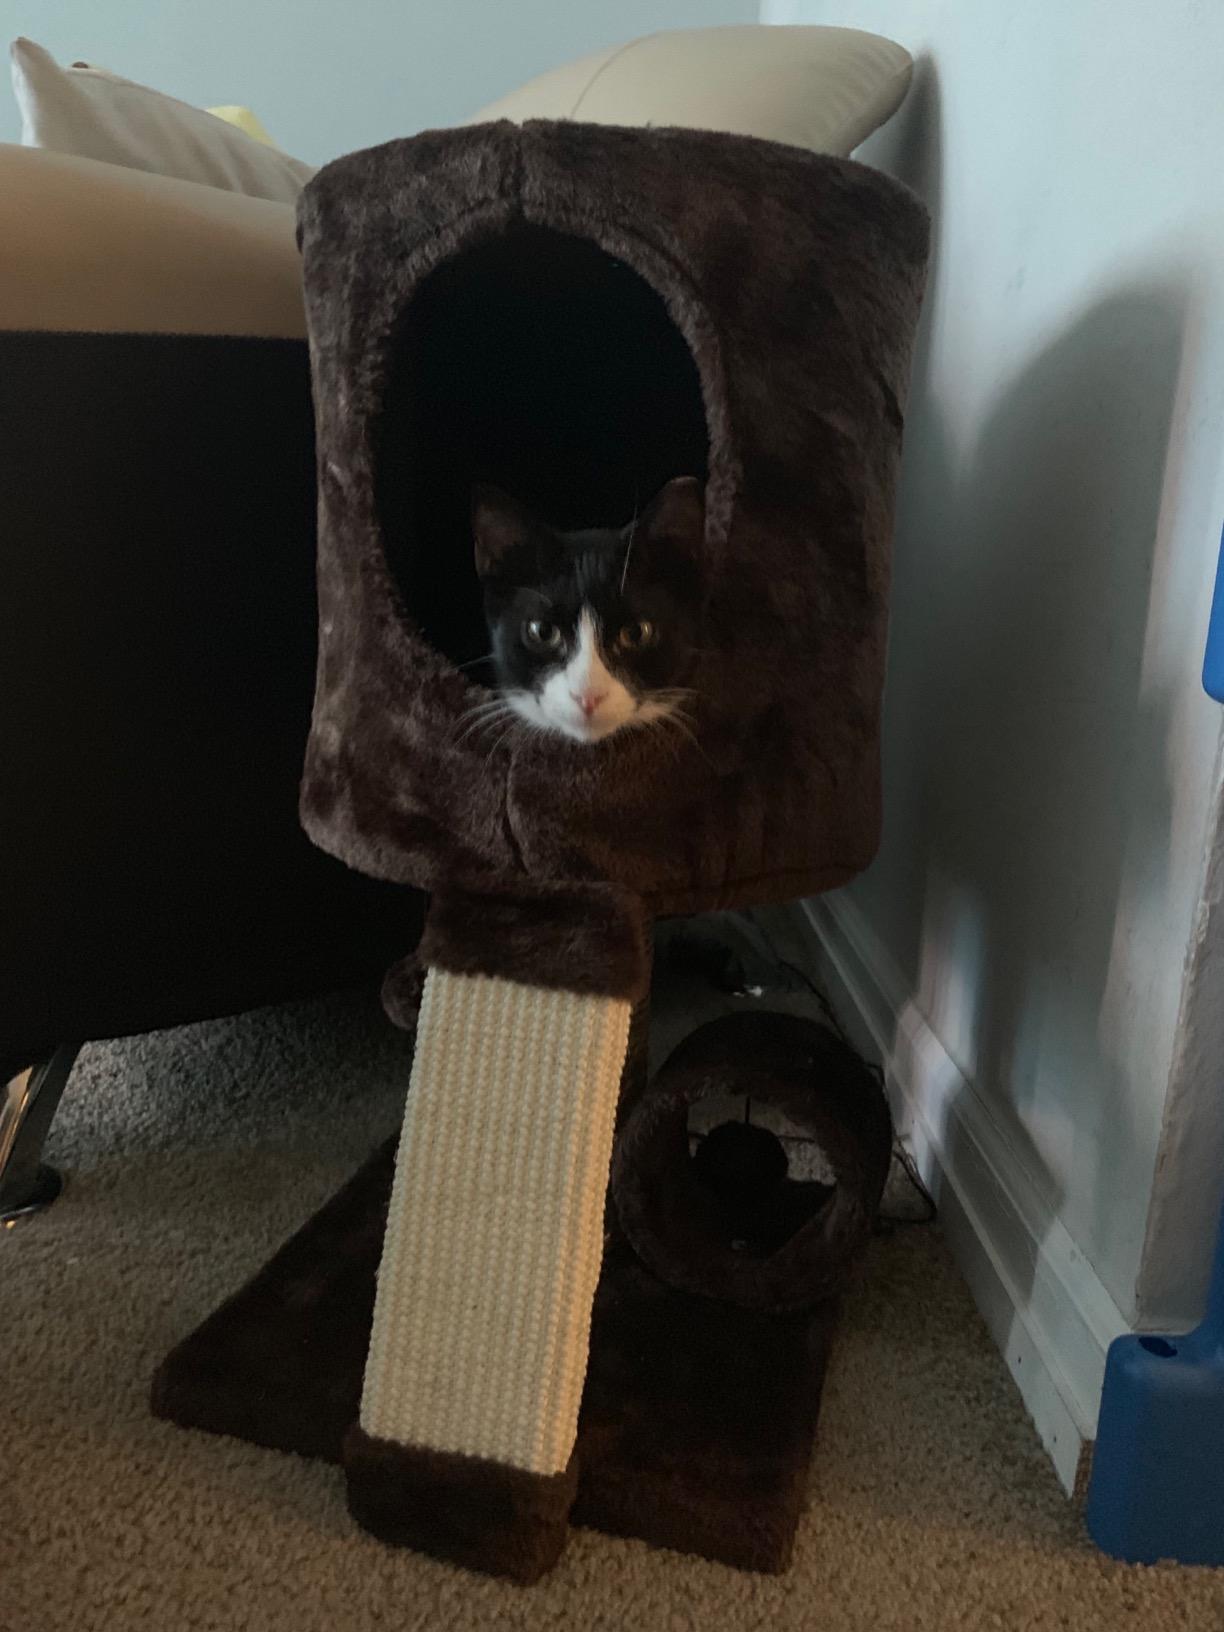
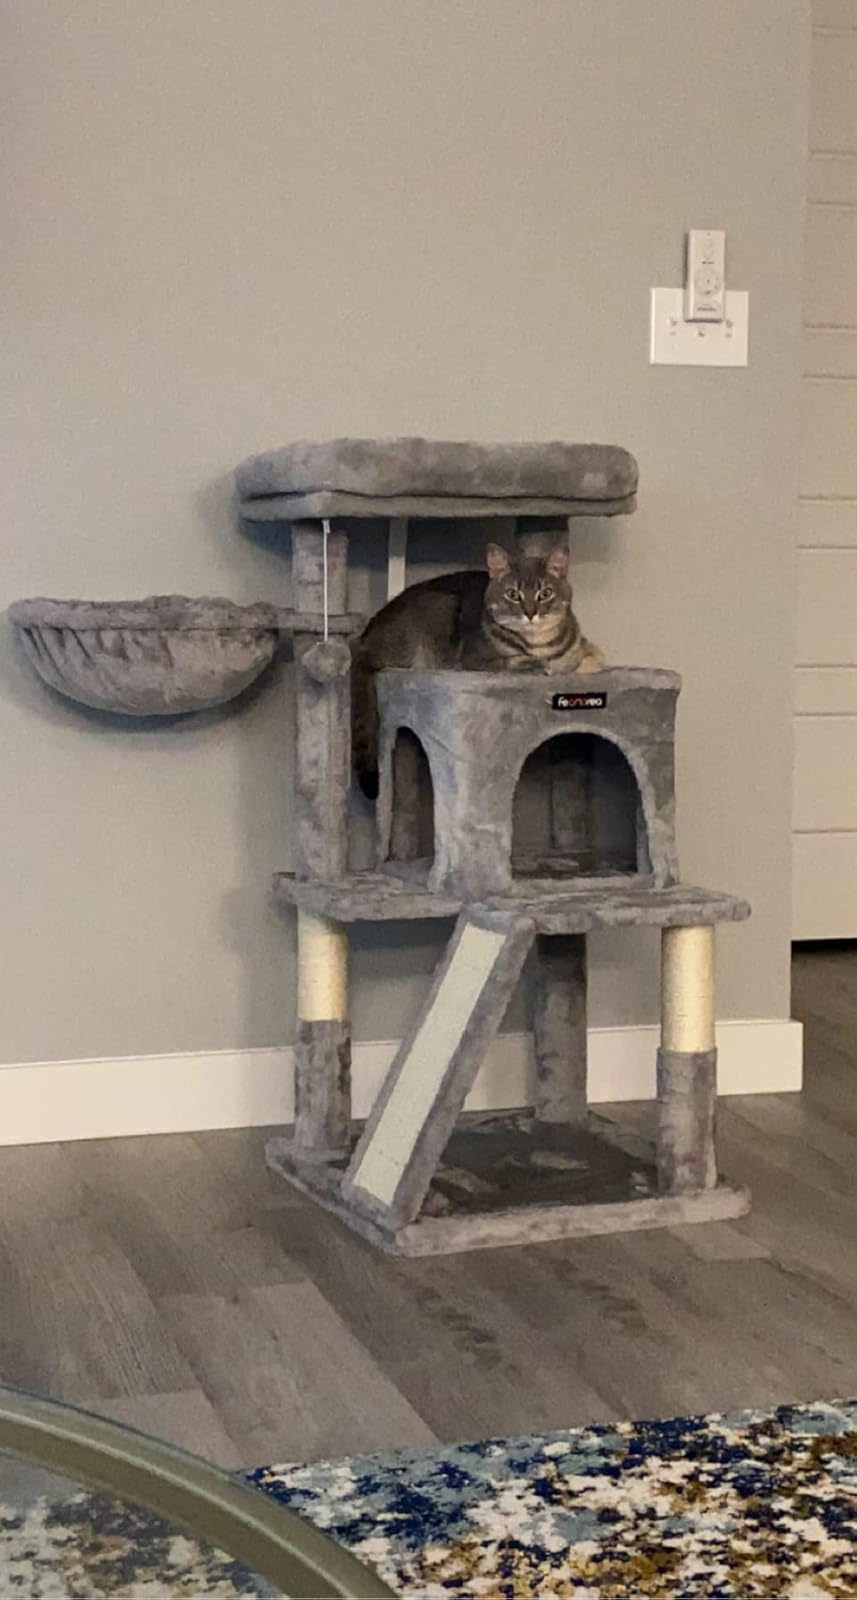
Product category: items_cat tree
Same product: no